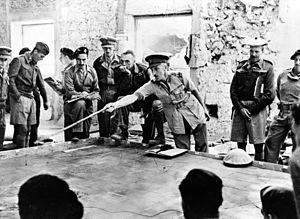
1941 est une année commune commençant un mercredi.